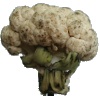
Label: Cauliflower 1